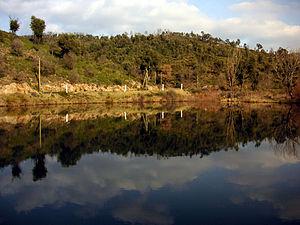
Le massif des Maures est une petite chaîne de montagne du sud de la France, située dans le département du Var, entre Hyères et Fréjus. Son point culminant, le signal de la Sauvette, atteint 776 m.
Le Couloubrier est une rivière du département français du Var, à l'est du Massif des Maures, et un affluent du fleuve l'Argens.